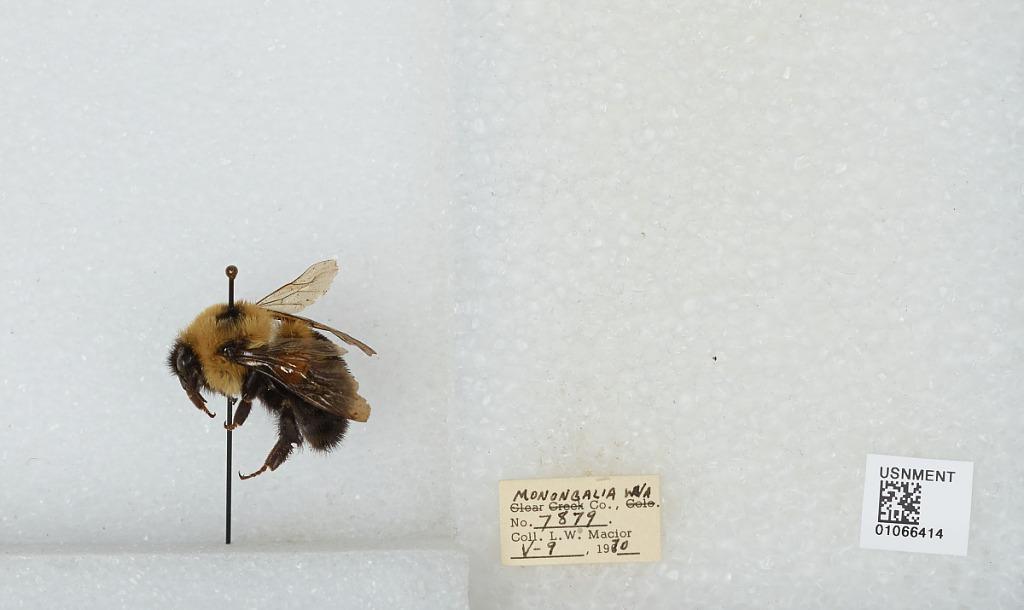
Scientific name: Bombus (Pyrobombus) bimaculatus Cresson
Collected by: L. Macior
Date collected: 1970-5-9
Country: United States
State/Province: West Virginia
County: Monongalia
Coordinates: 39.6303, -80.0464